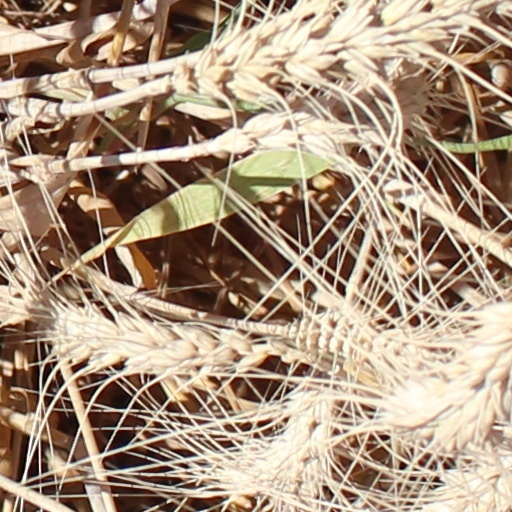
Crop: wheat